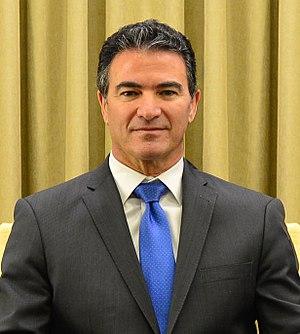
Le Mossad est l’une des trois agences de renseignement d’Israël, avec le Shabak et l'Aman.
Yosef Meir Cohen, né le 10 septembre 1961 à Jérusalem, est le Ramsad, directeur du Mossad, depuis janvier 2016.